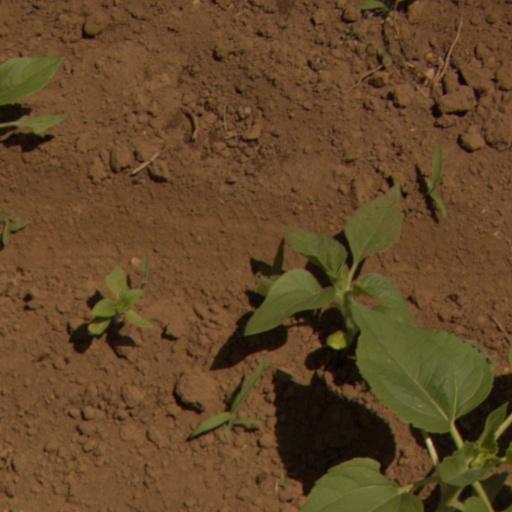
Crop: Jerusalem artichoke